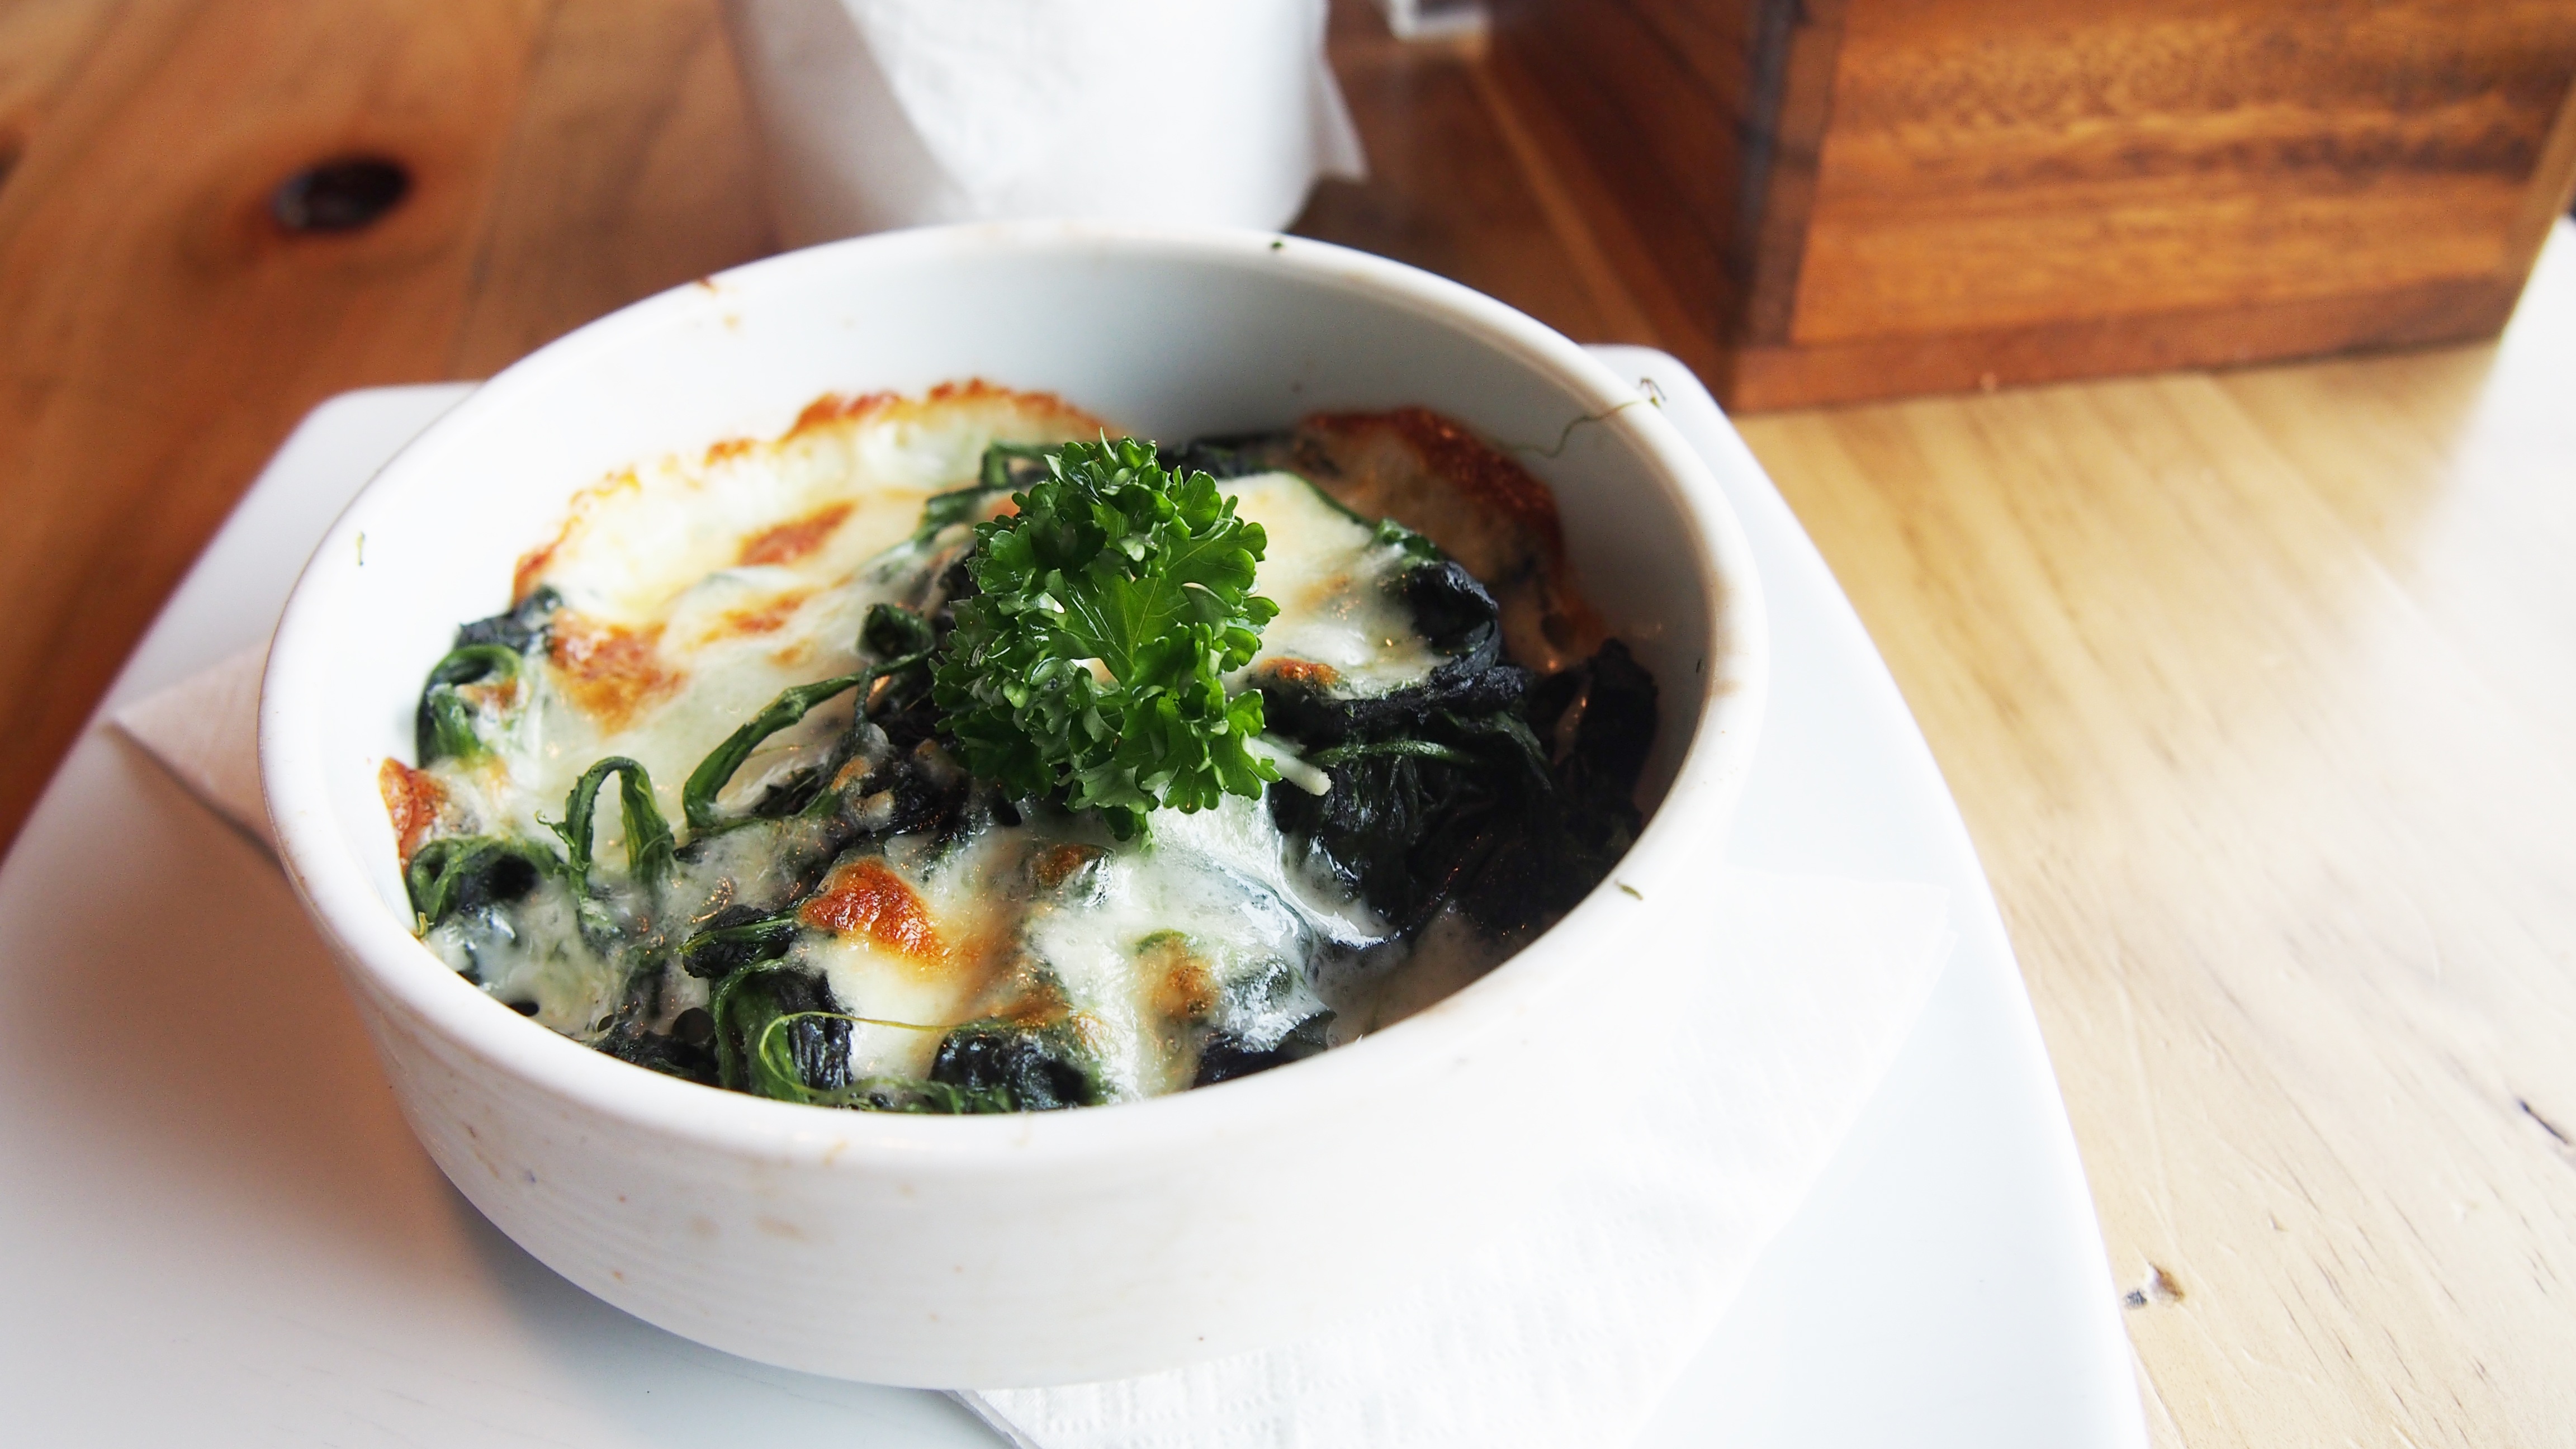
dish, meal, food, produce, vegetable, cuisine, delicious, soup, asian food, spanish, appetizer, cheeses